Cartoon Network (Canada)

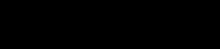
Secondary logo for Teletoon utilized from 2001 until 2007. This wordmark was used in tandem with the previous logo.

As a condition of the license, Teletoon committed to devoting 40% of its programming to Canadian content in its first year of operation, gradually increasing by five per cent yearly to 60% by 2002. Over a similar timeframe, it also committed to similarly have at least half of its programming financed by, and commissioned from third parties unaffiliated with its owners.